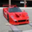
Label: automobile